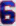
Number: 6